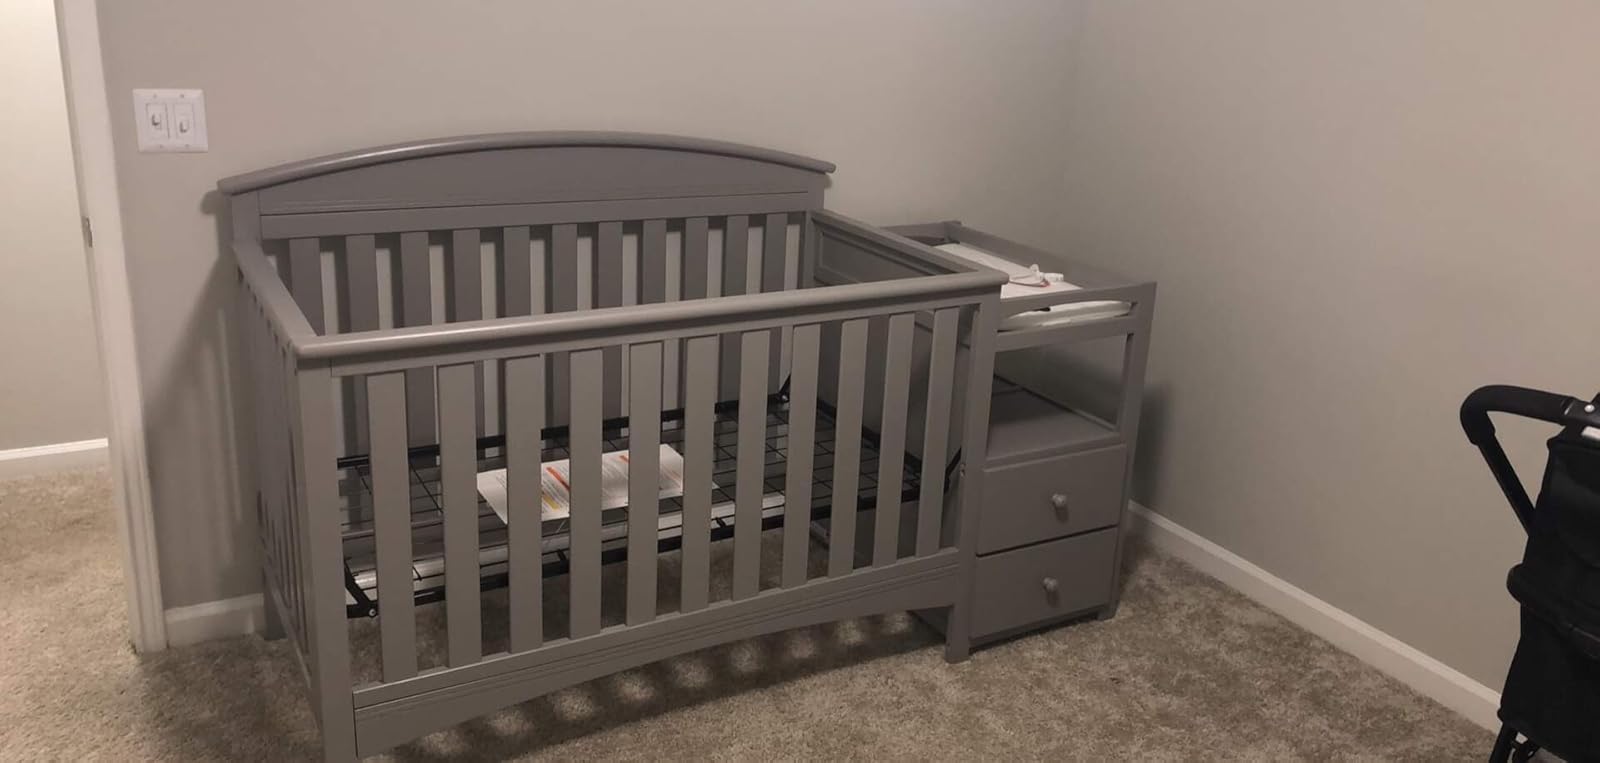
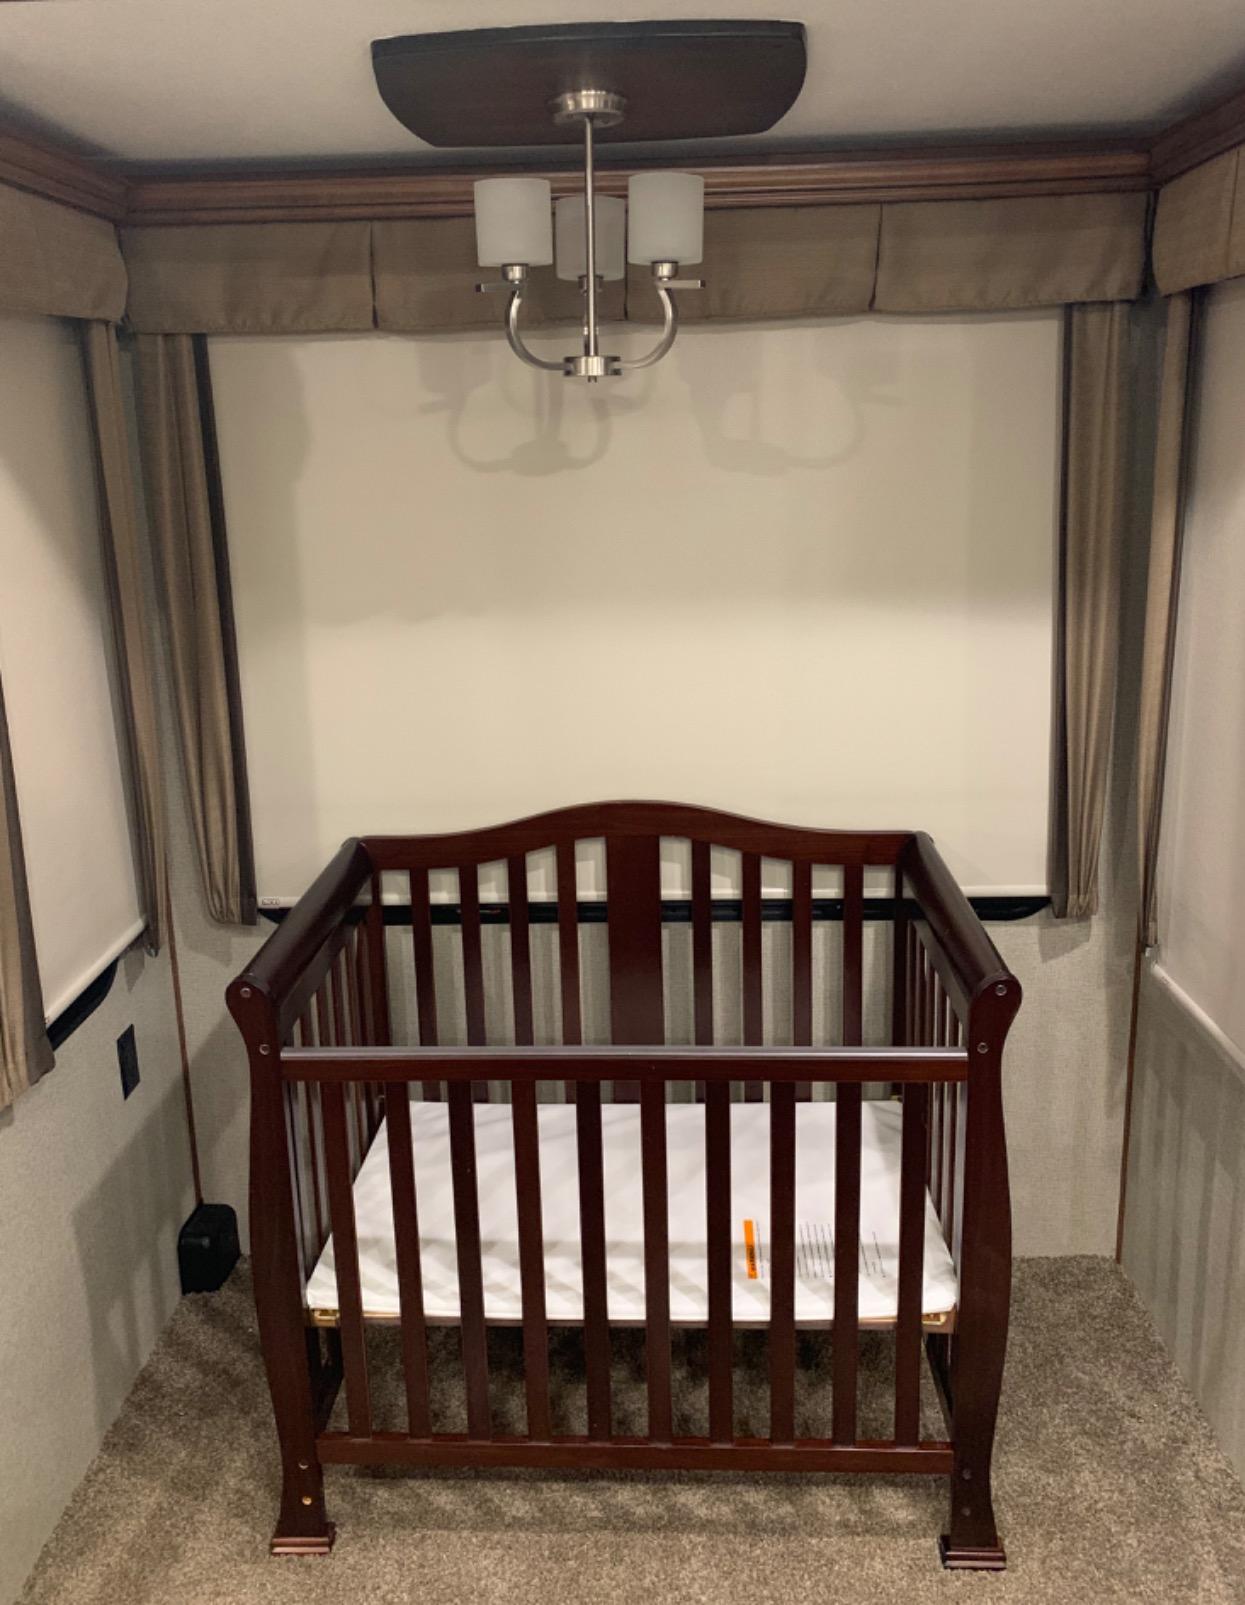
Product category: products_crib
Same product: no